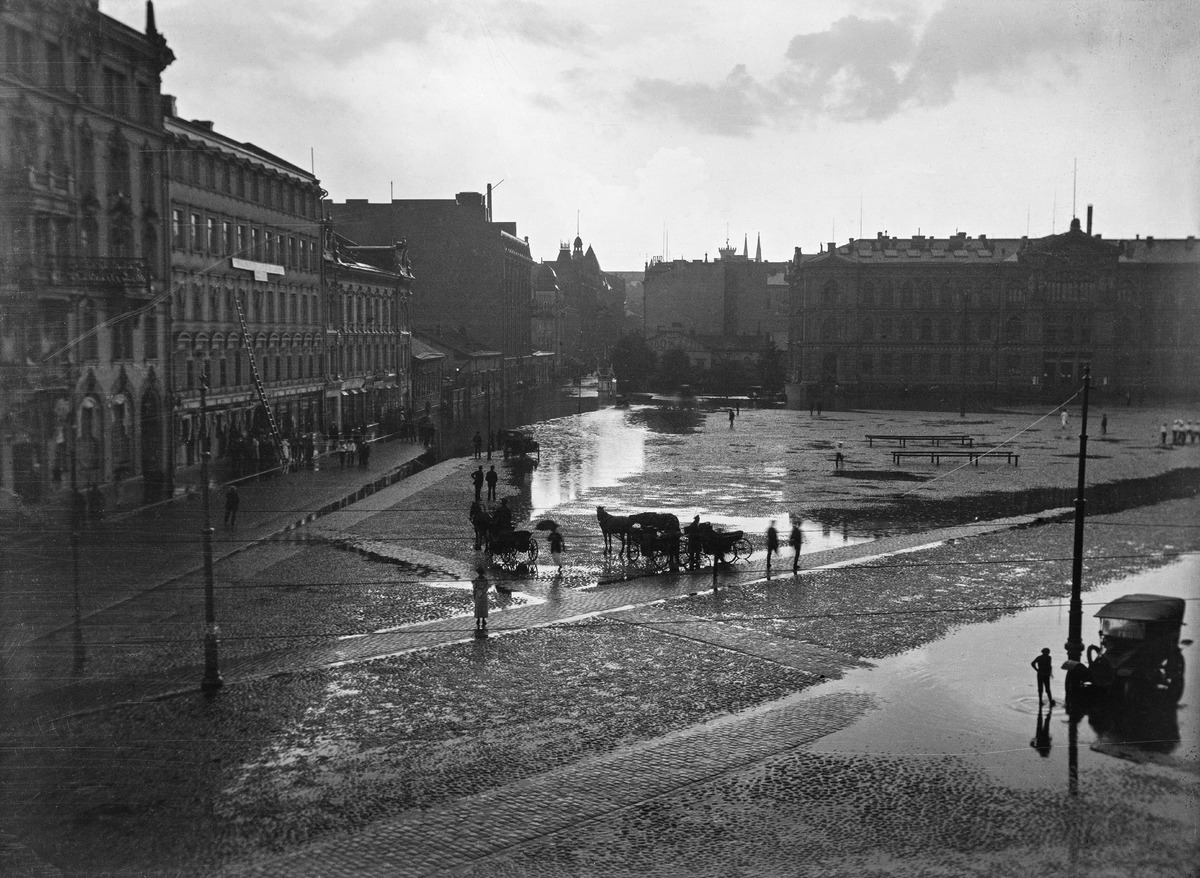
Tulva Rautatientorilla ja Mikonkadulla
sisällön kuvaus: Tulva Rautatientorilla ja Mikonkadulla. Kuvan oikeassa reunassa Ateneum. mustavalkoinen
Kuvaaja: Grönlund, Verner, valokuvaaja
Ajankohta: kuvausaika 1900 -luku alku
Paikka: Suomi, Uusimaa, Helsinki, Kluuvi Helsinki, Rautatientori
Aiheet: tulvat, aukiot, torit, kadut, autot, hevosajoneuvot, hevoset, kerrostalot, taidemuseot, museorakennukset